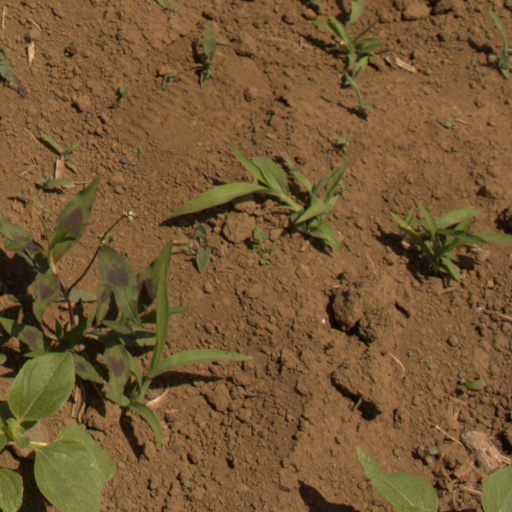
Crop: Jerusalem artichoke